Transport in the Soviet Union

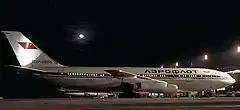
An Aeroflot Il-86 with Soviet livery.

By the early 1980s, Aeroflot had experienced massive growth in the aviation market. They carried 116.1 million passengers and millions of pounds of cargo. Still, because of travel restrictions, only 3.4 million passengers were international travelers. The airline remained an almost entirely domestic carrier, getting freight and people to far off remote cities, many of which had been built by Stalin-era Gulag prisoners. Aeroflot also remained in charge of other non-delivery or transportation services such as: "ice patrol in the Arctic Ocean and escorting of ships through frozen seas, oil exploration, power line surveillance, and transportation and heavy lifting support on construction projects." Further, because nearly every single non-military airplane permitted to fly in the Soviet Union was registered as an Aeroflot airframe, Aeroflot suffered from the worst safety reputation in the worldwide industry, recording between four hundred and five hundred incidents since its creation in 1932. Many blamed Ilyushin and their engineers for the airplanes' poorer reliability when compared to its Western counterparts—namely Boeing and McDonnell Douglas.